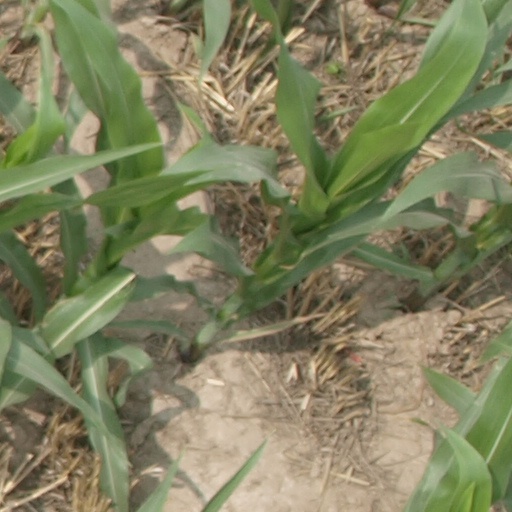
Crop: maize; corn